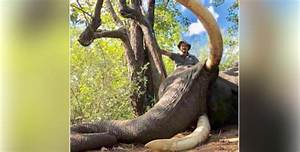
Label: elephant